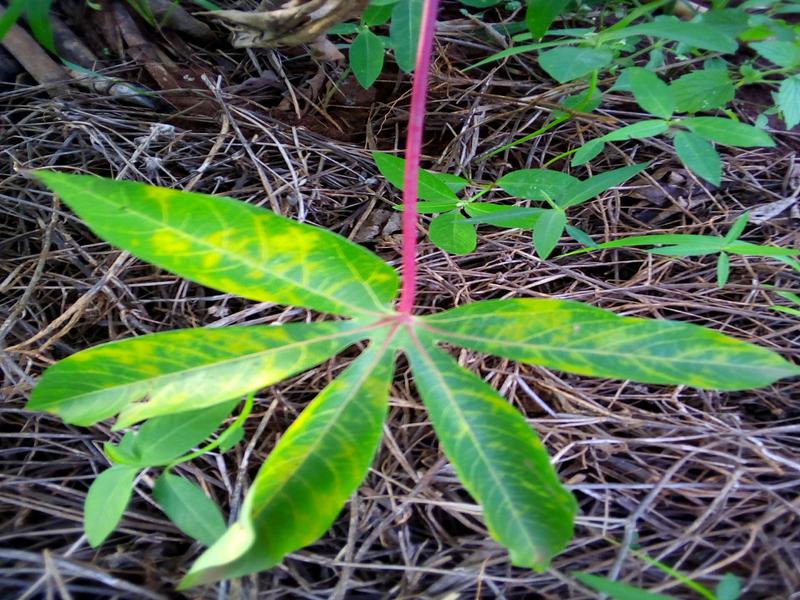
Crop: cassava
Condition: brown_streak_disease